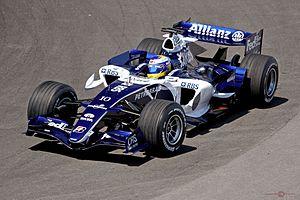
Le Grand Prix du Canada 2006 est la 759ᵉ course de Formule 1 courue depuis 1950 et la neuvième épreuve du championnat 2006 courue sur le circuit Gilles-Villeneuve de Montréal, le 25 juin 2006. Tandis que la domination de Fernando Alonso continue, Michael Schumacher parvient à limiter l'envolée de l'Espagnol au championnat.
La Williams FW28 est la monoplace de Formule 1 de l'écurie Williams, engagée au cours de la saison 2006 de Formule 1. Elle est pilotée par l'Australien Mark Webber et l'Allemand Nico Rosberg. Les pilotes d'essais sont l'Autrichien Alexander Wurz et l'Indien Narain Karthikeyan.